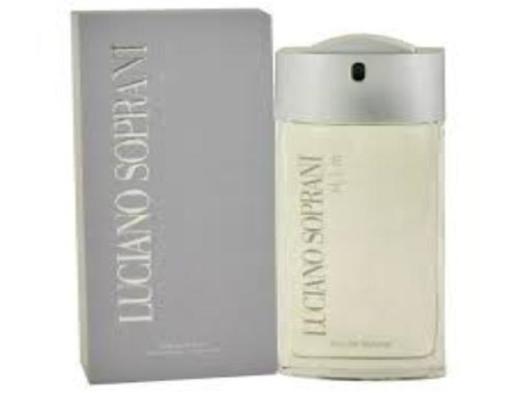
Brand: luciano soprani
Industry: Clothes